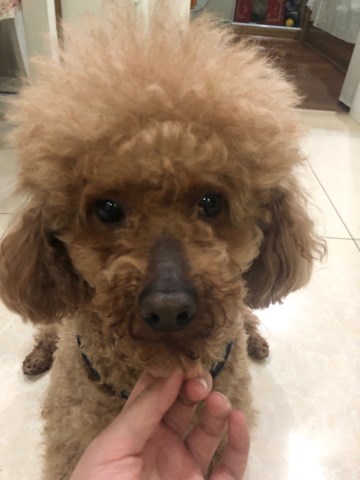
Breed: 7449-n000128-teddy